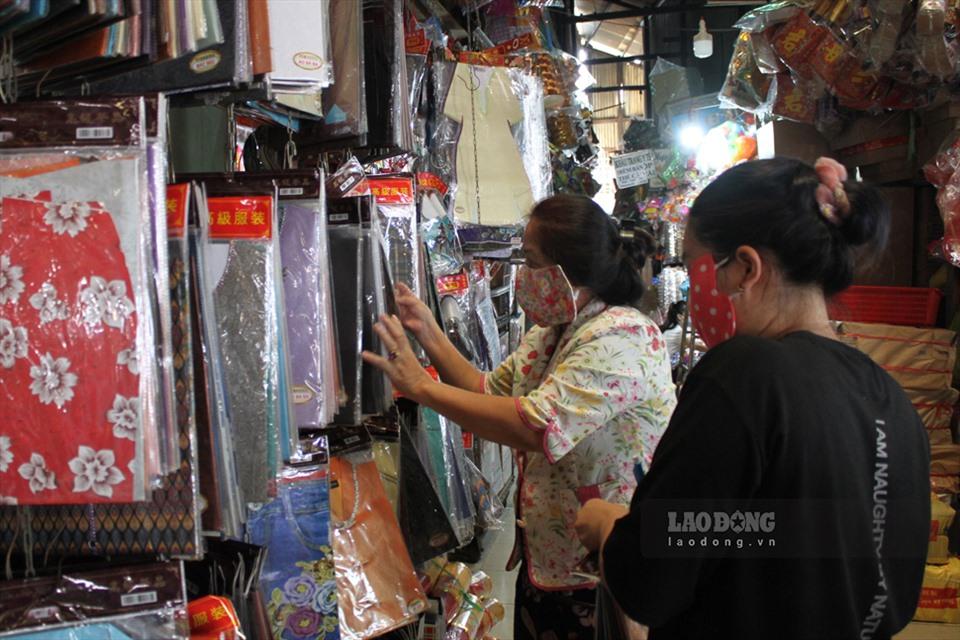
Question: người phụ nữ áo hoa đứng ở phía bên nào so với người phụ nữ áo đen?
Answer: người phụ nữ áo hoa đứng bên phải người phụ nữ áo đen